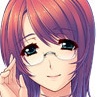
Portrait style: Anime Portrait